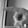
ASL letter: P